Armenian Quarter

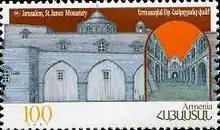
A 1997 Armenian stamp depicting the Armenian Quarter and the St. James monastery

The Armenian monastery compound in Jerusalem is considered to be the "largest and most valuable treasury" of Armenian art and cultural artifacts outside Armenia. Some of the most valuable possessions of the Patriarchate are not normally on display, some of those being kept in a special vault. Among the treasured possessions are the miniatures of Toros Roslin (c. 1210–1270), the most prominent Armenian manuscripts illuminator (four of the extant seven are in Jerusalem), "kondak"s (pastorals) issued by the Catholicos and the Patriarch in 1064, Saladin's writ instructing Muslims not to harm Armenians in the wake of him recapturing Jerusalem from the Crusaders in 1187, the "Ashtiname of Muhammad" guaranteeing the Armenian Christians of Jerusalem their rights and properties, and one of the very few surviving medieval Armenian wooden church doors with carved inscriptions (a 14th-century specimen).